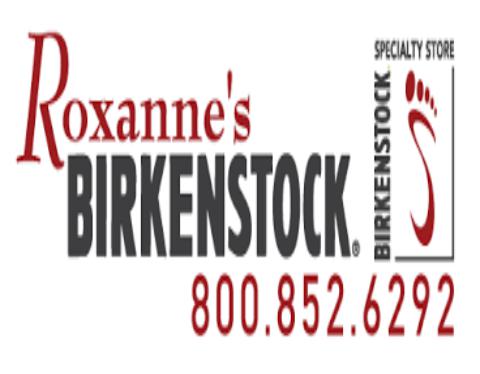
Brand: Birkenstock
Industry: Clothes